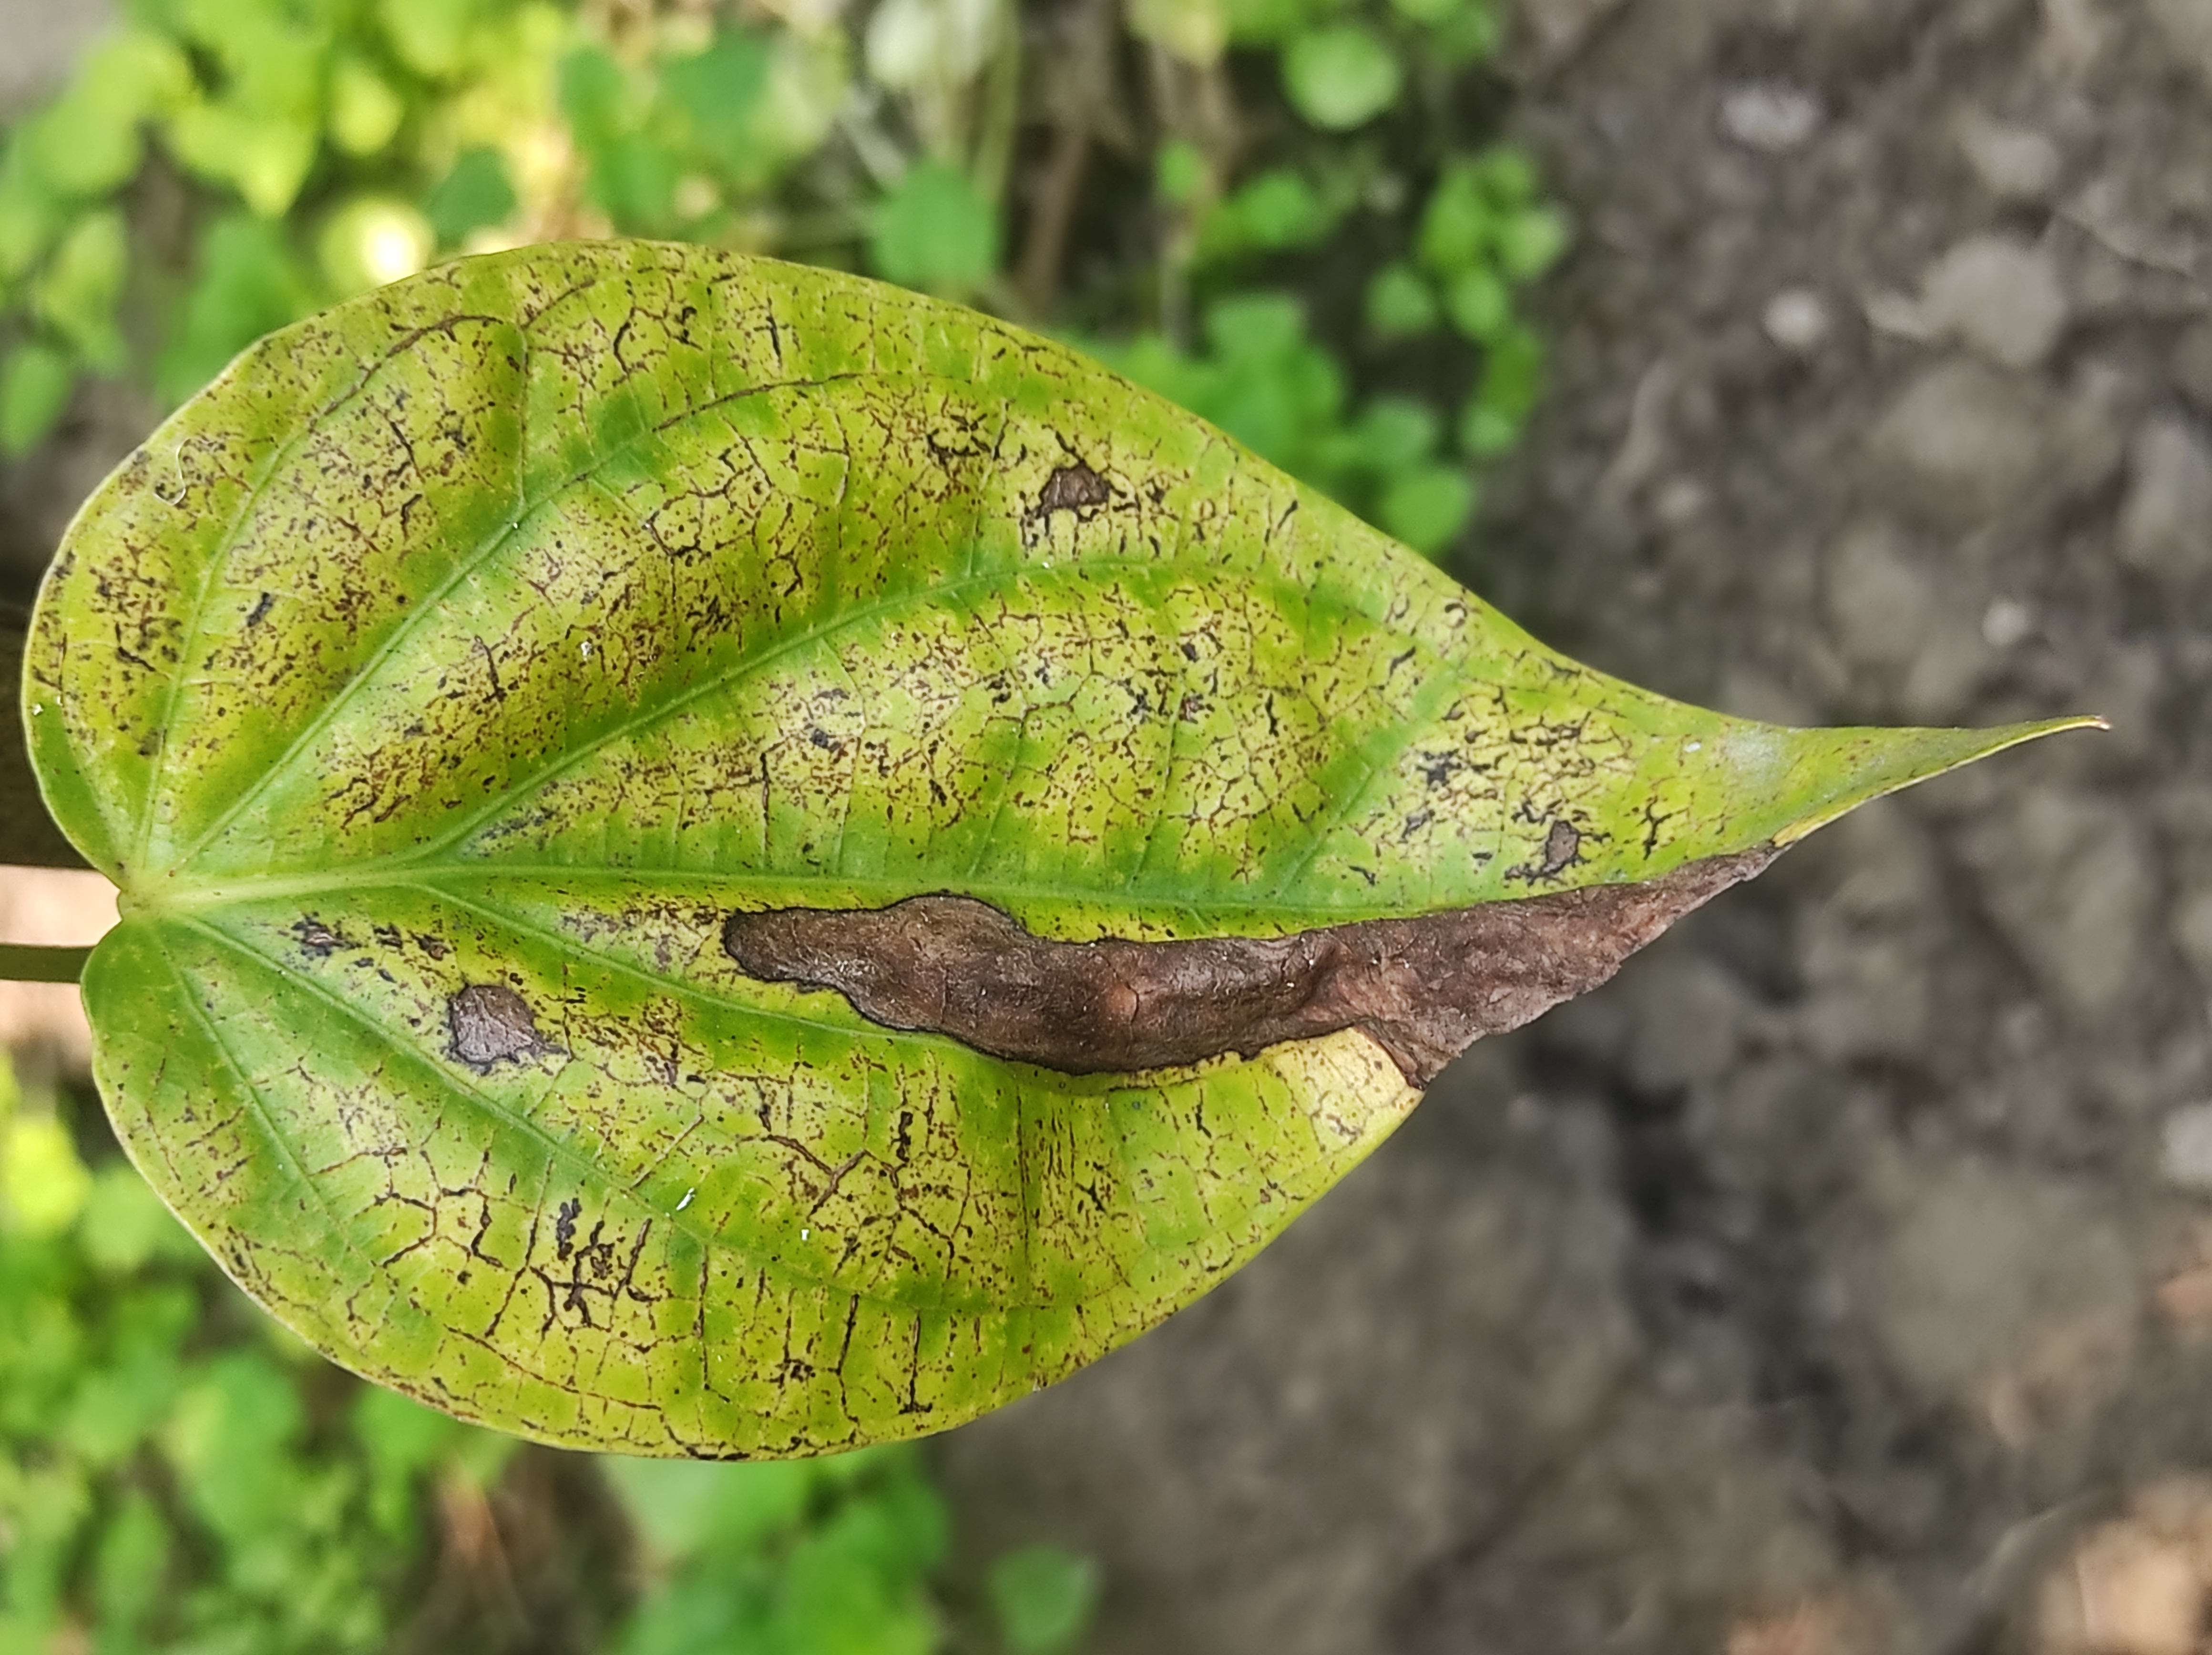
Label: Fungal_Brown_Spot_Disease